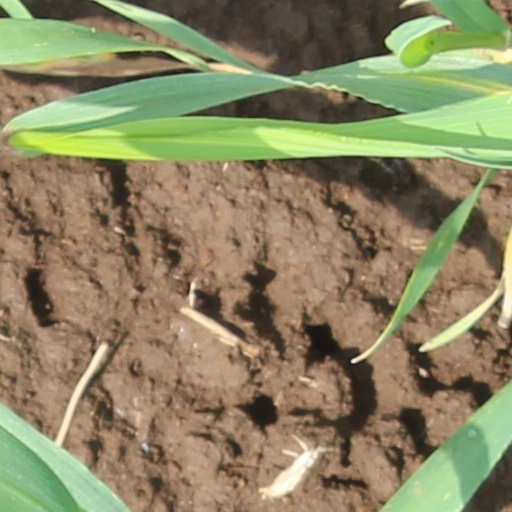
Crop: wheat